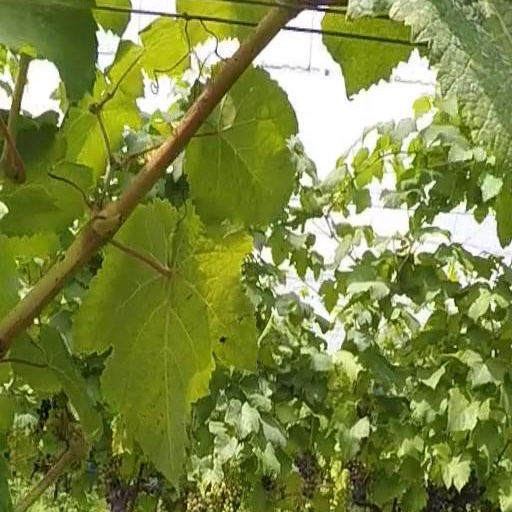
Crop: grape